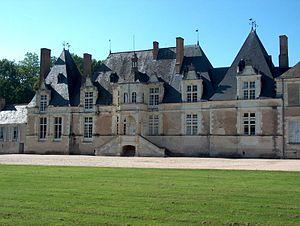
Château de Villesavin, vue d'est
Tour-en-Sologne est une commune française située dans le département de Loir-et-Cher, en région Centre-Val de Loire.
Cet article recense les sites retenus pour le loto du patrimoine en 2018.